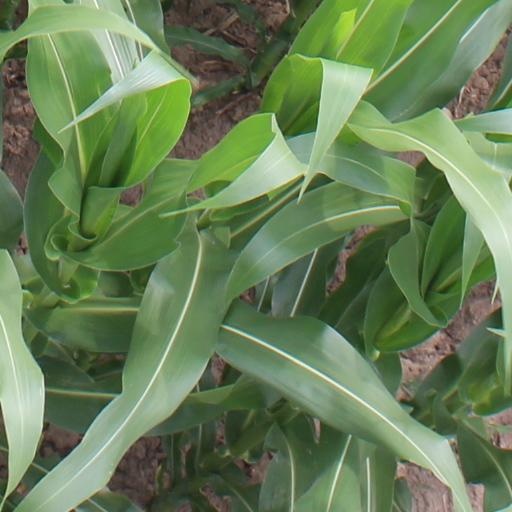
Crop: maize; corn